Ten Chimneys

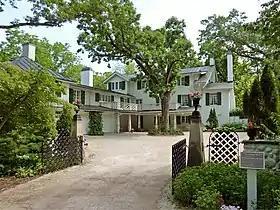
Entrance to the Main House

Ten Chimneys was the summer home and gentleman's farm of Broadway actors Lynn Fontanne and Alfred Lunt, and a social center for American theater. The property is located in Genesee Depot in the Town of Genesee in Waukesha County, Wisconsin, United States.